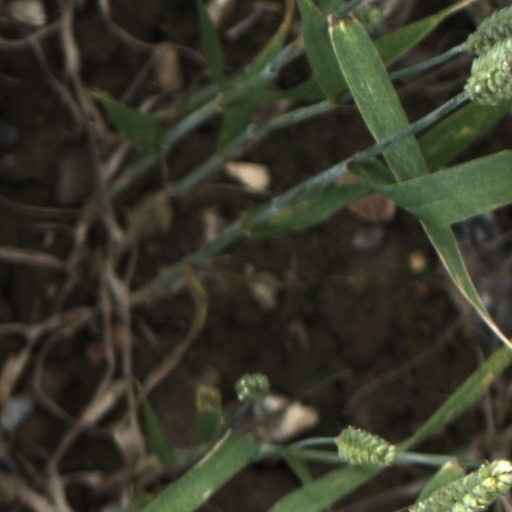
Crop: wheat